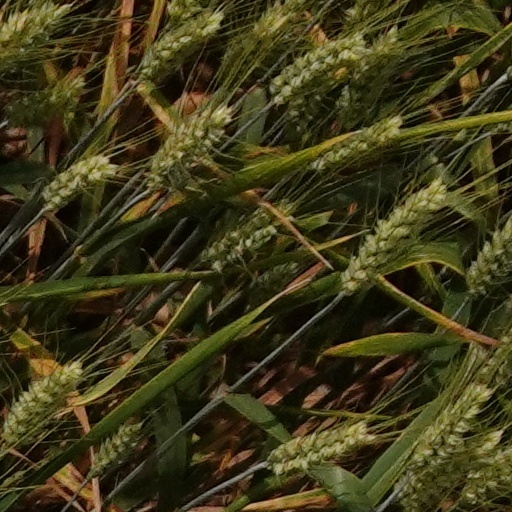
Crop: wheat